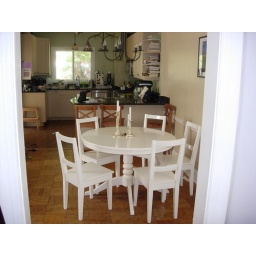
dining area in great room open to kitchen opens to seat 8 people